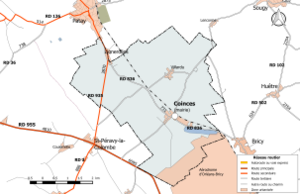
Carte du réseau routier de la commune de fr:Coinces.
Coinces est une commune française, située dans le département du Loiret en région Centre-Val de Loire.